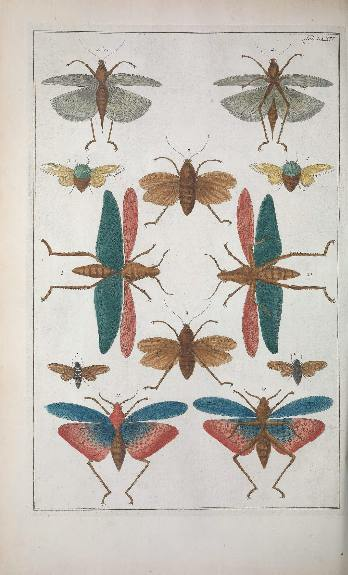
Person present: No